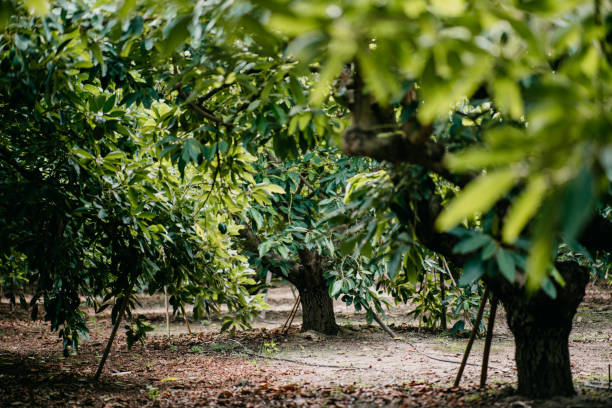
Label: Avocado